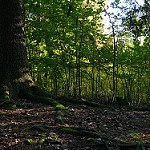
Label: forest